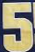
Number: 5